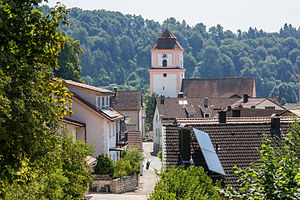
Breitenbrunn (Oberpfalz)
Breitenbrunn
Breitenbrunn er en købstad i Landkreis Neumarkt in der Oberpfalz i Oberpfalz i den tyske delstat Bayern, og en statsanerkendt rekreationsby.